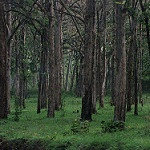
Scene: Outdoor